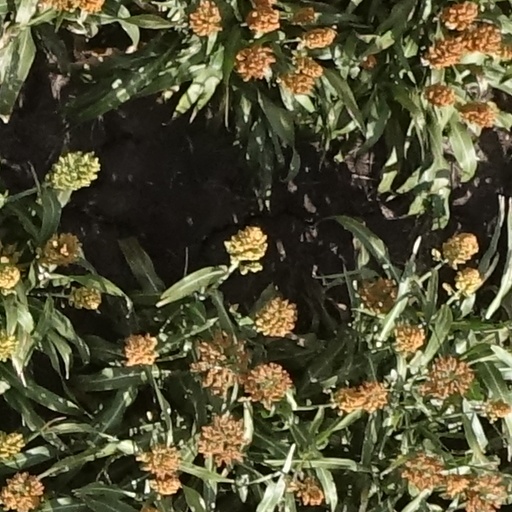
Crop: sorghum